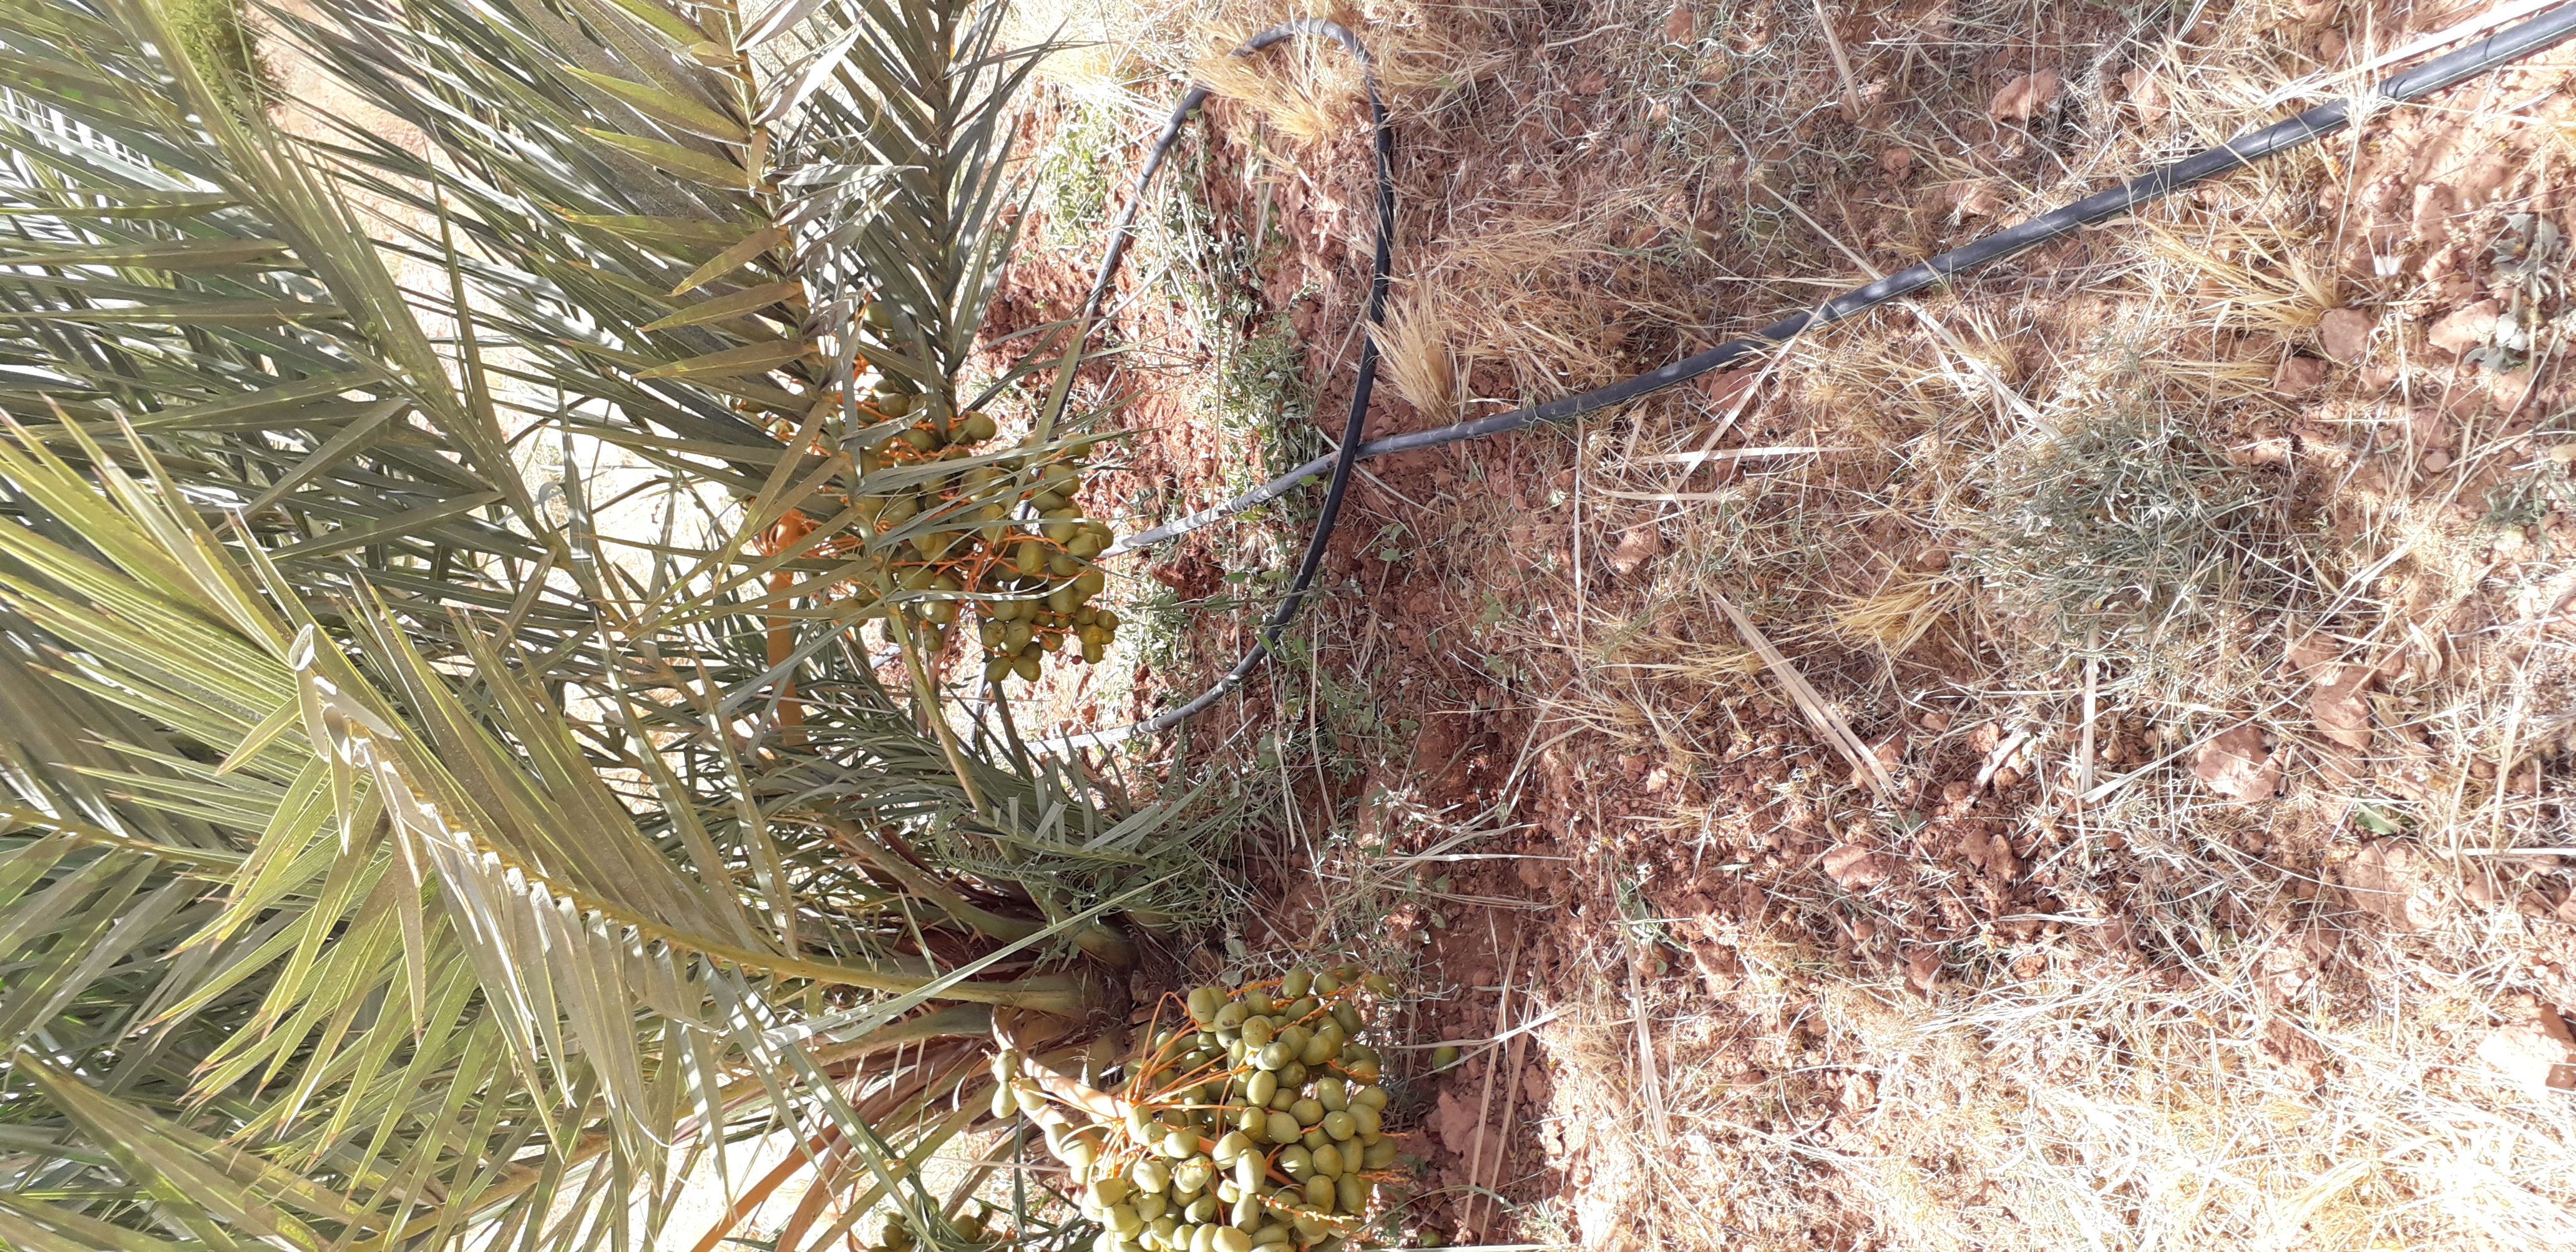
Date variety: Boufagous